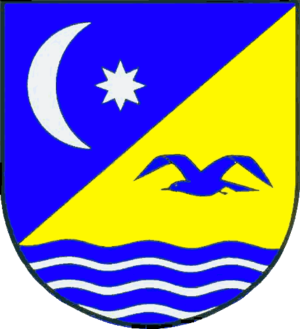
Steinberg est une commune de l'arrondissement de Schleswig-Flensbourg, Land de Schleswig-Holstein.